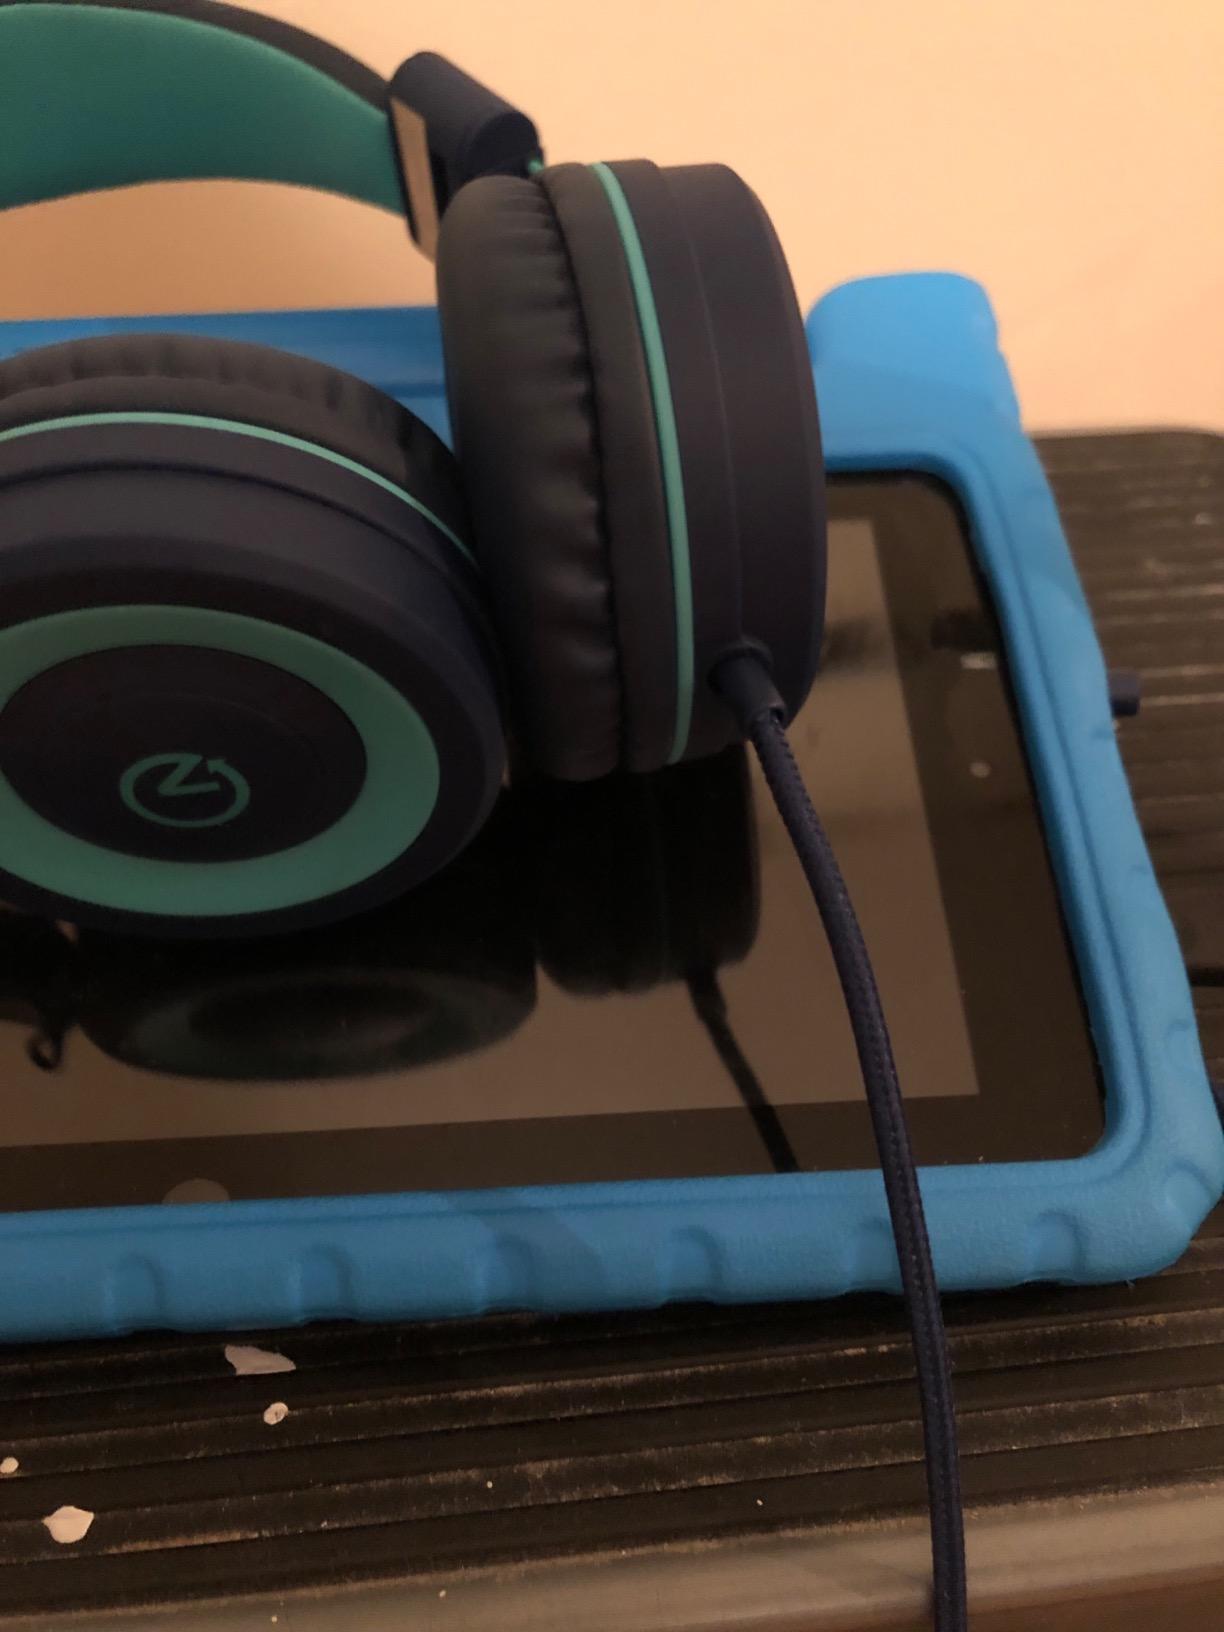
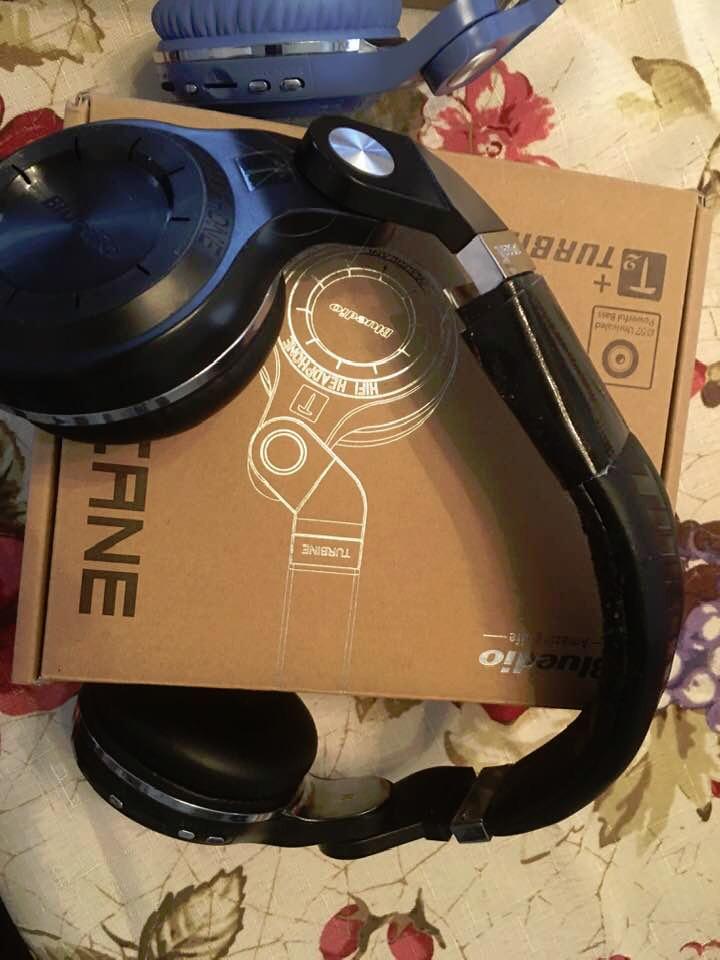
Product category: headphones
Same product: no